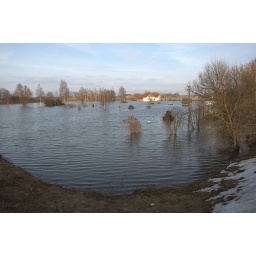
house in water